Violin Sonatas, KV 26–31 (Mozart)

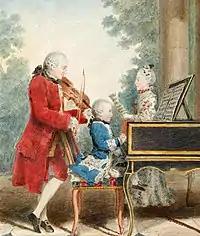
Detail of Carmontelle's Mozart family watercolour

Wolfgang Amadeus Mozart's set of six sonatas for keyboard and violin, K. 26–31 were composed in early 1766 in The Hague during the Mozart family's grand tour of Europe. They were dedicated to Princess Caroline of Nassau-Weilburg on the occasion of the eighteenth birthday of her brother, William V, Prince of Orange. They were published as Mozart's Opus 4.